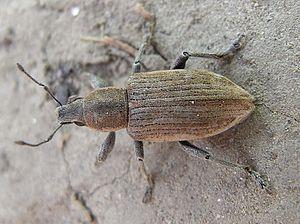
Tanymecus palliatus est une espèce d'insectes coléoptères de la famille des Curculionidae, originaire d'Eurasie.